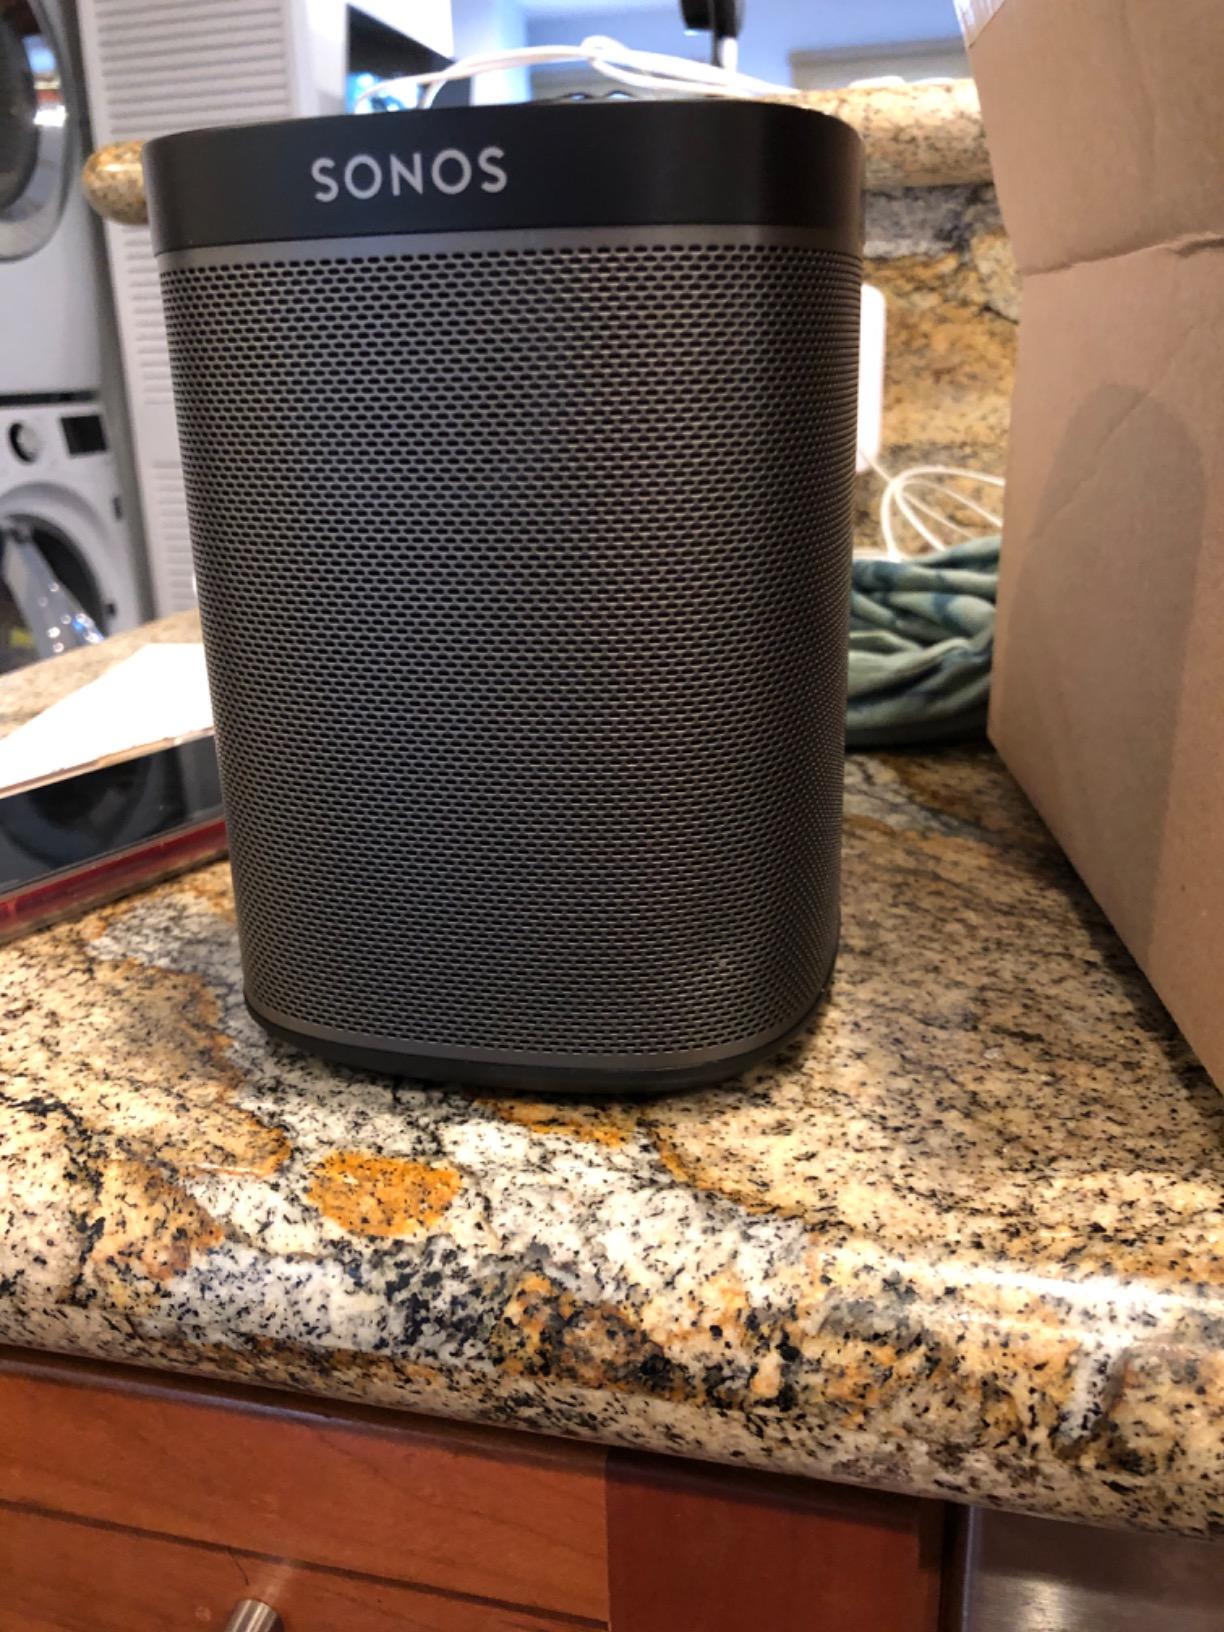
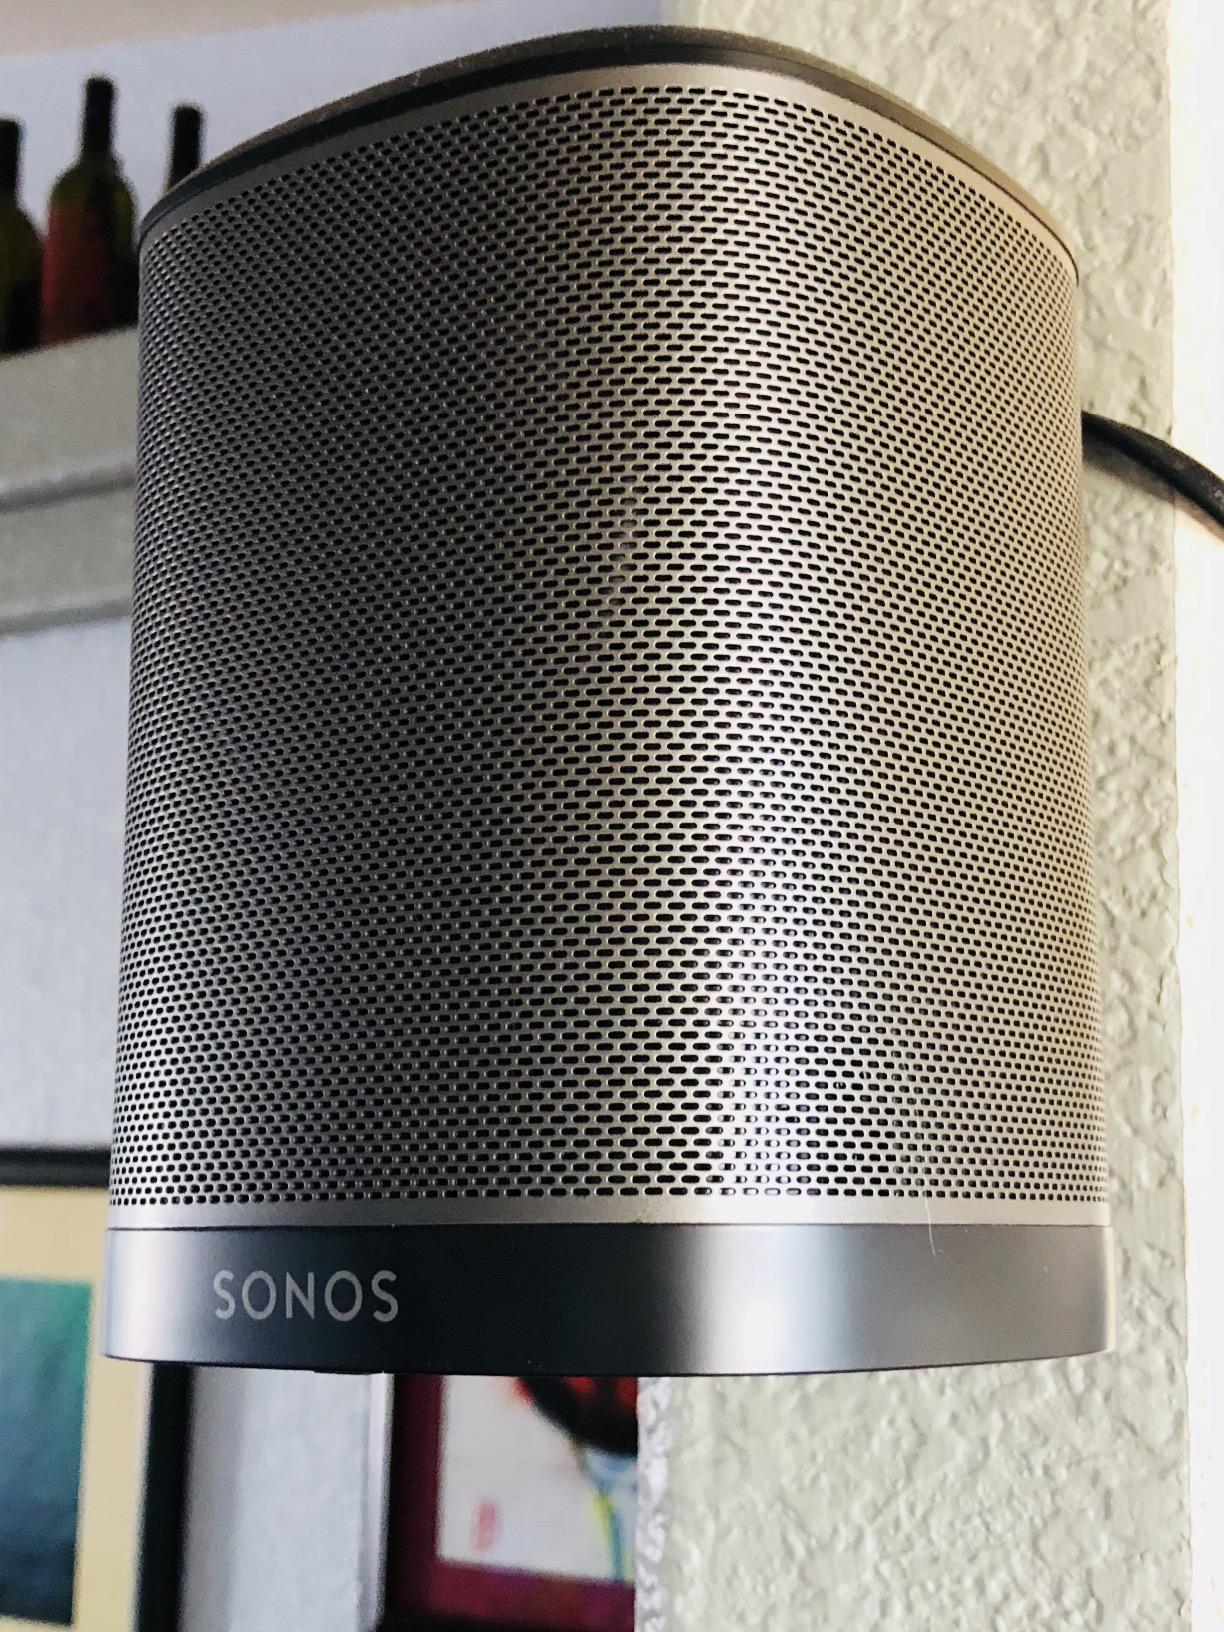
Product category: speaker
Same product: yes